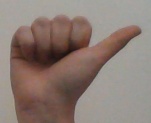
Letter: dhad